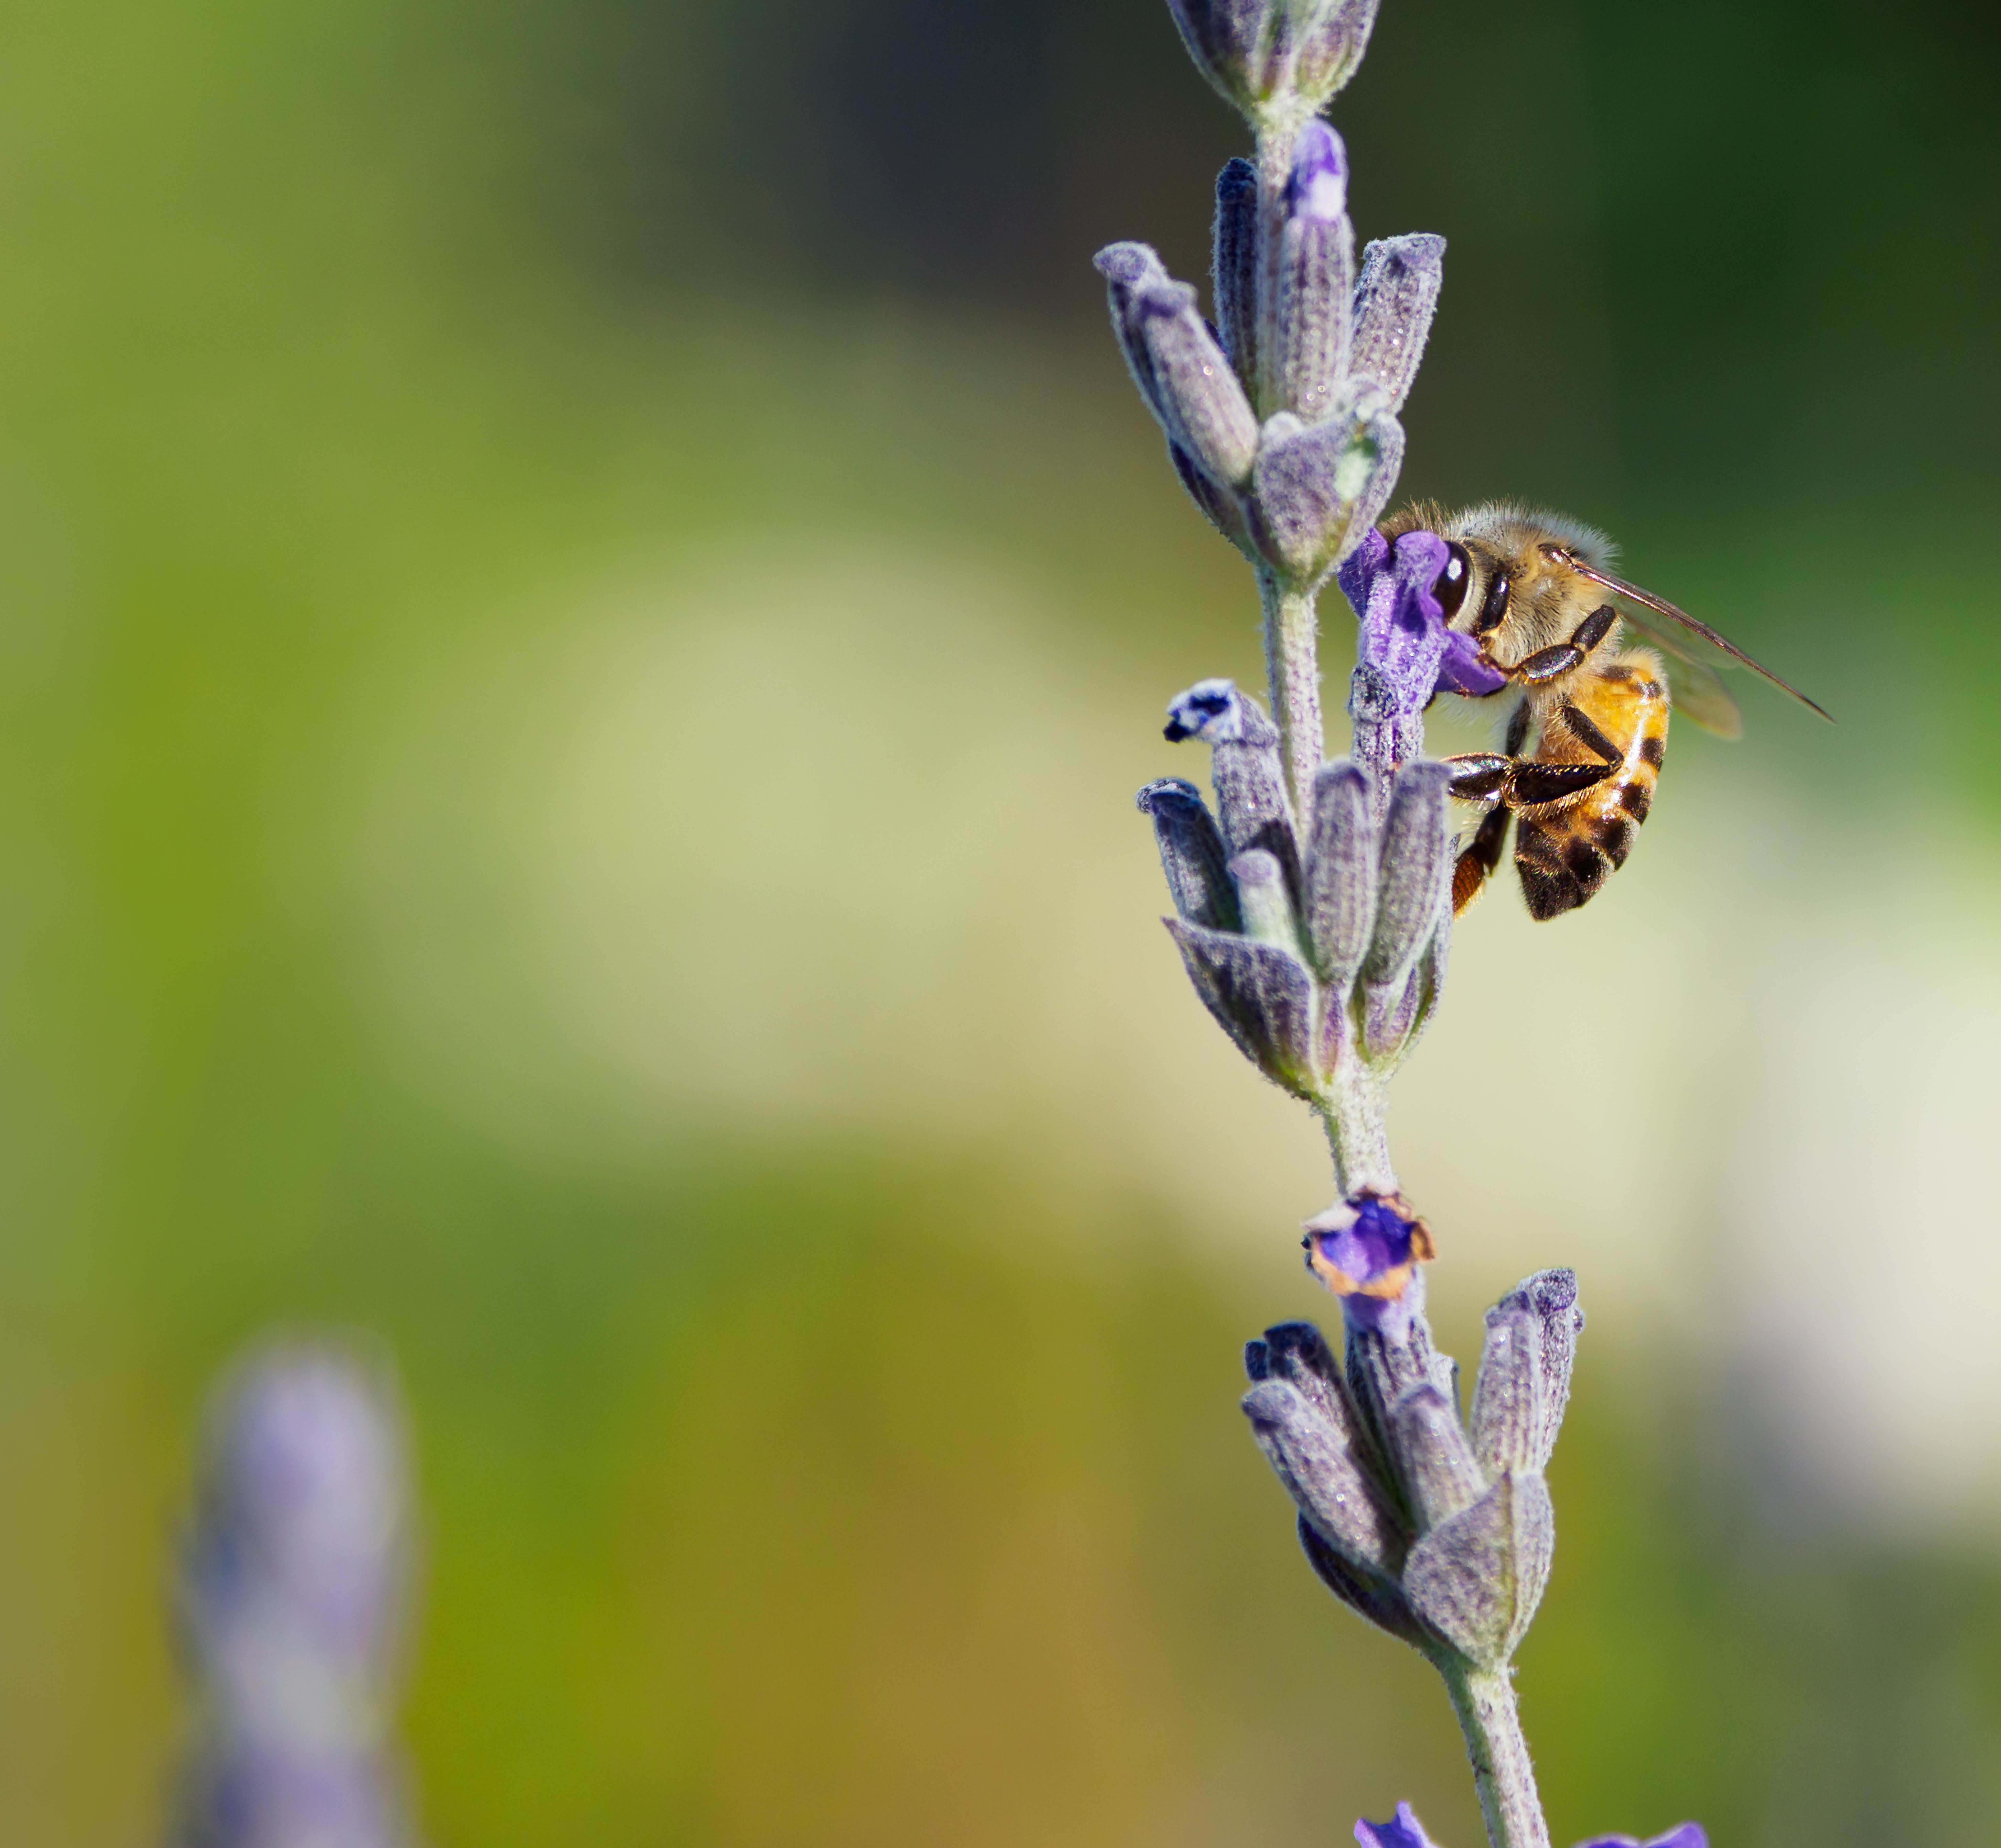
flower, flowering plant, lavender, english lavender, french lavender, plant, lavandula dentata, macro photography, bud, spring, plant stem, Fernleaf lavender, Egyptian lavender, twig, lupin, broomrape, nepeta, wildflower, borage family, perennial plant, Pontederia, iris